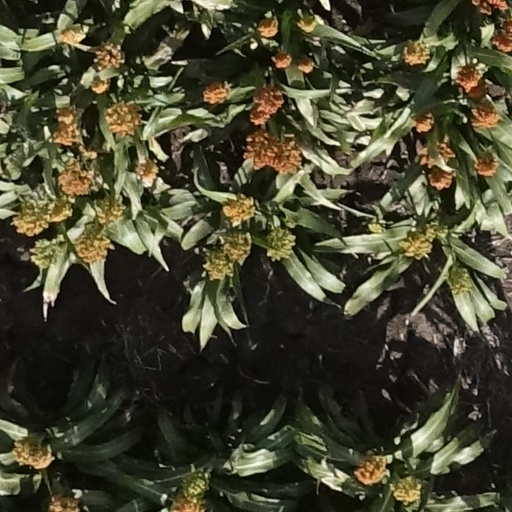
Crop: sorghum